Georg von Derfflinger

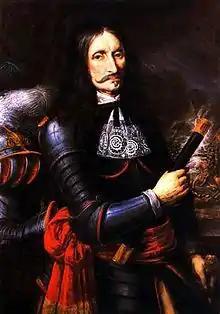
Georg von Derfflinger about 1670

In 1674, Derfflinger was elevated to a "Reichsfreiherr" by Emperor Leopold I. A year later, he was decisive in defeating the Swedes and driving them out of Brandenburg. He impersonated a Swedish officer (a feat he was able to do because he had served in the armies of Sweden), and was able to convince the Swedes to open the gates of Rathenow, allowing him and 1,000 nearby dragoons to storm the fortress. He was also a commander in the Battle of Fehrbellin, where he won a decisive victory over the Swedes under Charles XI, who were occupying Brandenburg, pillaging the countryside, and abusing the locals. His last military campaign was in 1690 against King Louis XIV of France, when he was 84 years old. Derfflinger died at his estates in Gusow.